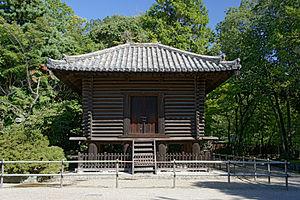
Cette liste présente les bâtiments japonais de l' époque de Nara désignés biens culturels importants du Japon. Vingt-trois sites avec le même nombre de bâtiments sont ainsi désignés. Tous sauf trois sont des trésors nationaux et tous sauf un se trouvent dans la préfecture de Nara. Quatorze sont situés dans la ville de Nara; ceux de Tōdai-ji, Gangō-ji, Tōshōdai-ji et Yakushi-ji font partie du site monuments historiques de l'ancienne Nara, patrimoine mondial de l'UNESCO. Les six de Hōryū-ji, font partie du site monuments bouddhistes de la région de Hōryū-ji, patrimoine mondial de l'UNESCO.
Le kyōzō est un bâtiment des temples bouddhistes japonais destiné au stockage des sutras et de l'histoire des temples. Il porte aussi les noms de kyōko, kyō-dō ou zōden. Jadis, le kyōzō était placé en face du shōrō dans l'axe est-ouest des temples. Le plus ancien encore existant, celui de l'Hōryū-ji à Ikaruga, comporte deux niveaux. Le Tōshōdai-ji de Nara possède un kyōzō à un seul niveau. La taille habituelle des kyōzō est de 3 × 3 ken.
Le terme « trésor national » est utilisé au Japon depuis 1897 pour désigner les biens les plus précieux du patrimoine culturel du Japon bien que la définition et les critères aient changé depuis la création du terme. Les bâtiments des temples bouddhistes de cette liste ont été classés Trésors nationaux du Japon quand la loi pour la protection des biens culturels est entrée en vigueur le 9 juin 1951. Les pièces sont choisies par le ministère de l'Éducation, de la Culture, des Sports, des Sciences et de la Technologie sur le fondement de leur « valeur artistique ou historique particulièrement élevée ». Cette liste présente 152 entrées de bâtiments de temples Trésors nationaux de la fin du VIIᵉ siècle classique au début de l'époque d'Edo moderne du XIXᵉ siècle. Le nombre d'édifices répertoriés dans cette liste est supérieur à 152, parce que, dans certains cas, des groupes de bâtiments liés entre eux sont réunis pour former une seule entrée. Les structures comprennent des bâtiments principaux tels que le kon-dō, le hon-dō, le butsuden, des pagodes, des portes, un beffroi, des couloirs et d'autres bâtiments et édifices qui font partie d'un temple bouddhiste.